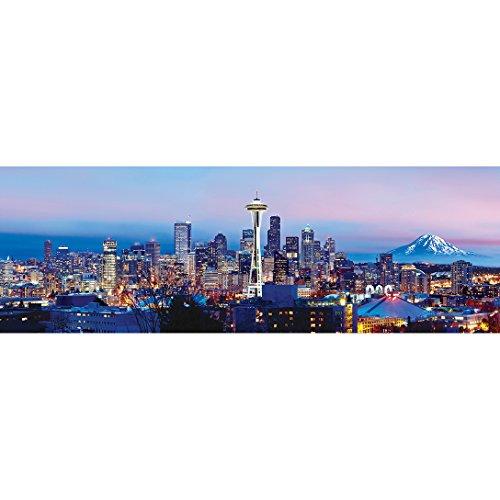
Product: MasterPieces Cityscapes Panoramic Jigsaw Puzzle, Downtown Seattle, Washington, Photographs by James Blakeway, 1000 Pieces
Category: Toys & Games | Puzzles | Jigsaw Puzzles
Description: Seattle skyline puzzle.
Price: $19.06
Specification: ProductDimensions:2x8x8inches|ItemWeight:15.8ounces|ShippingWeight:1.4pounds(Viewshippingratesandpolicies)|DomesticShipping:ItemcanbeshippedwithinU.S.|InternationalShipping:ThisitemcanbeshippedtoselectcountriesoutsideoftheU.S.LearnMore|ASIN:B015U14O00|Itemmodelnumber:71593|Manufacturerrecommendedage:13yearsandup